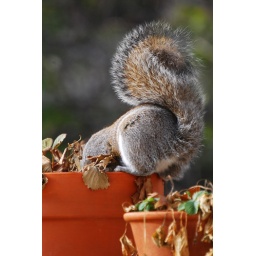
squirrel in flower pot